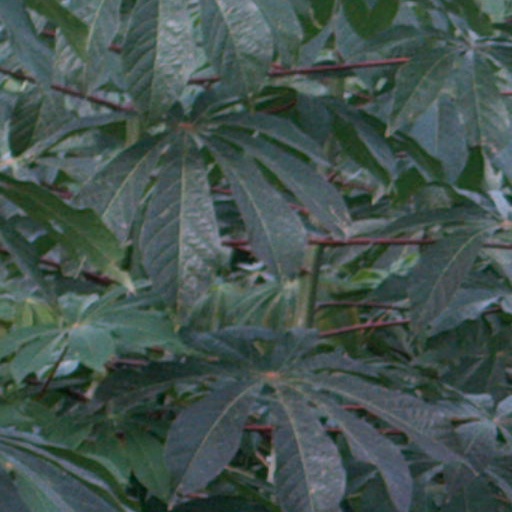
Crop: cassava